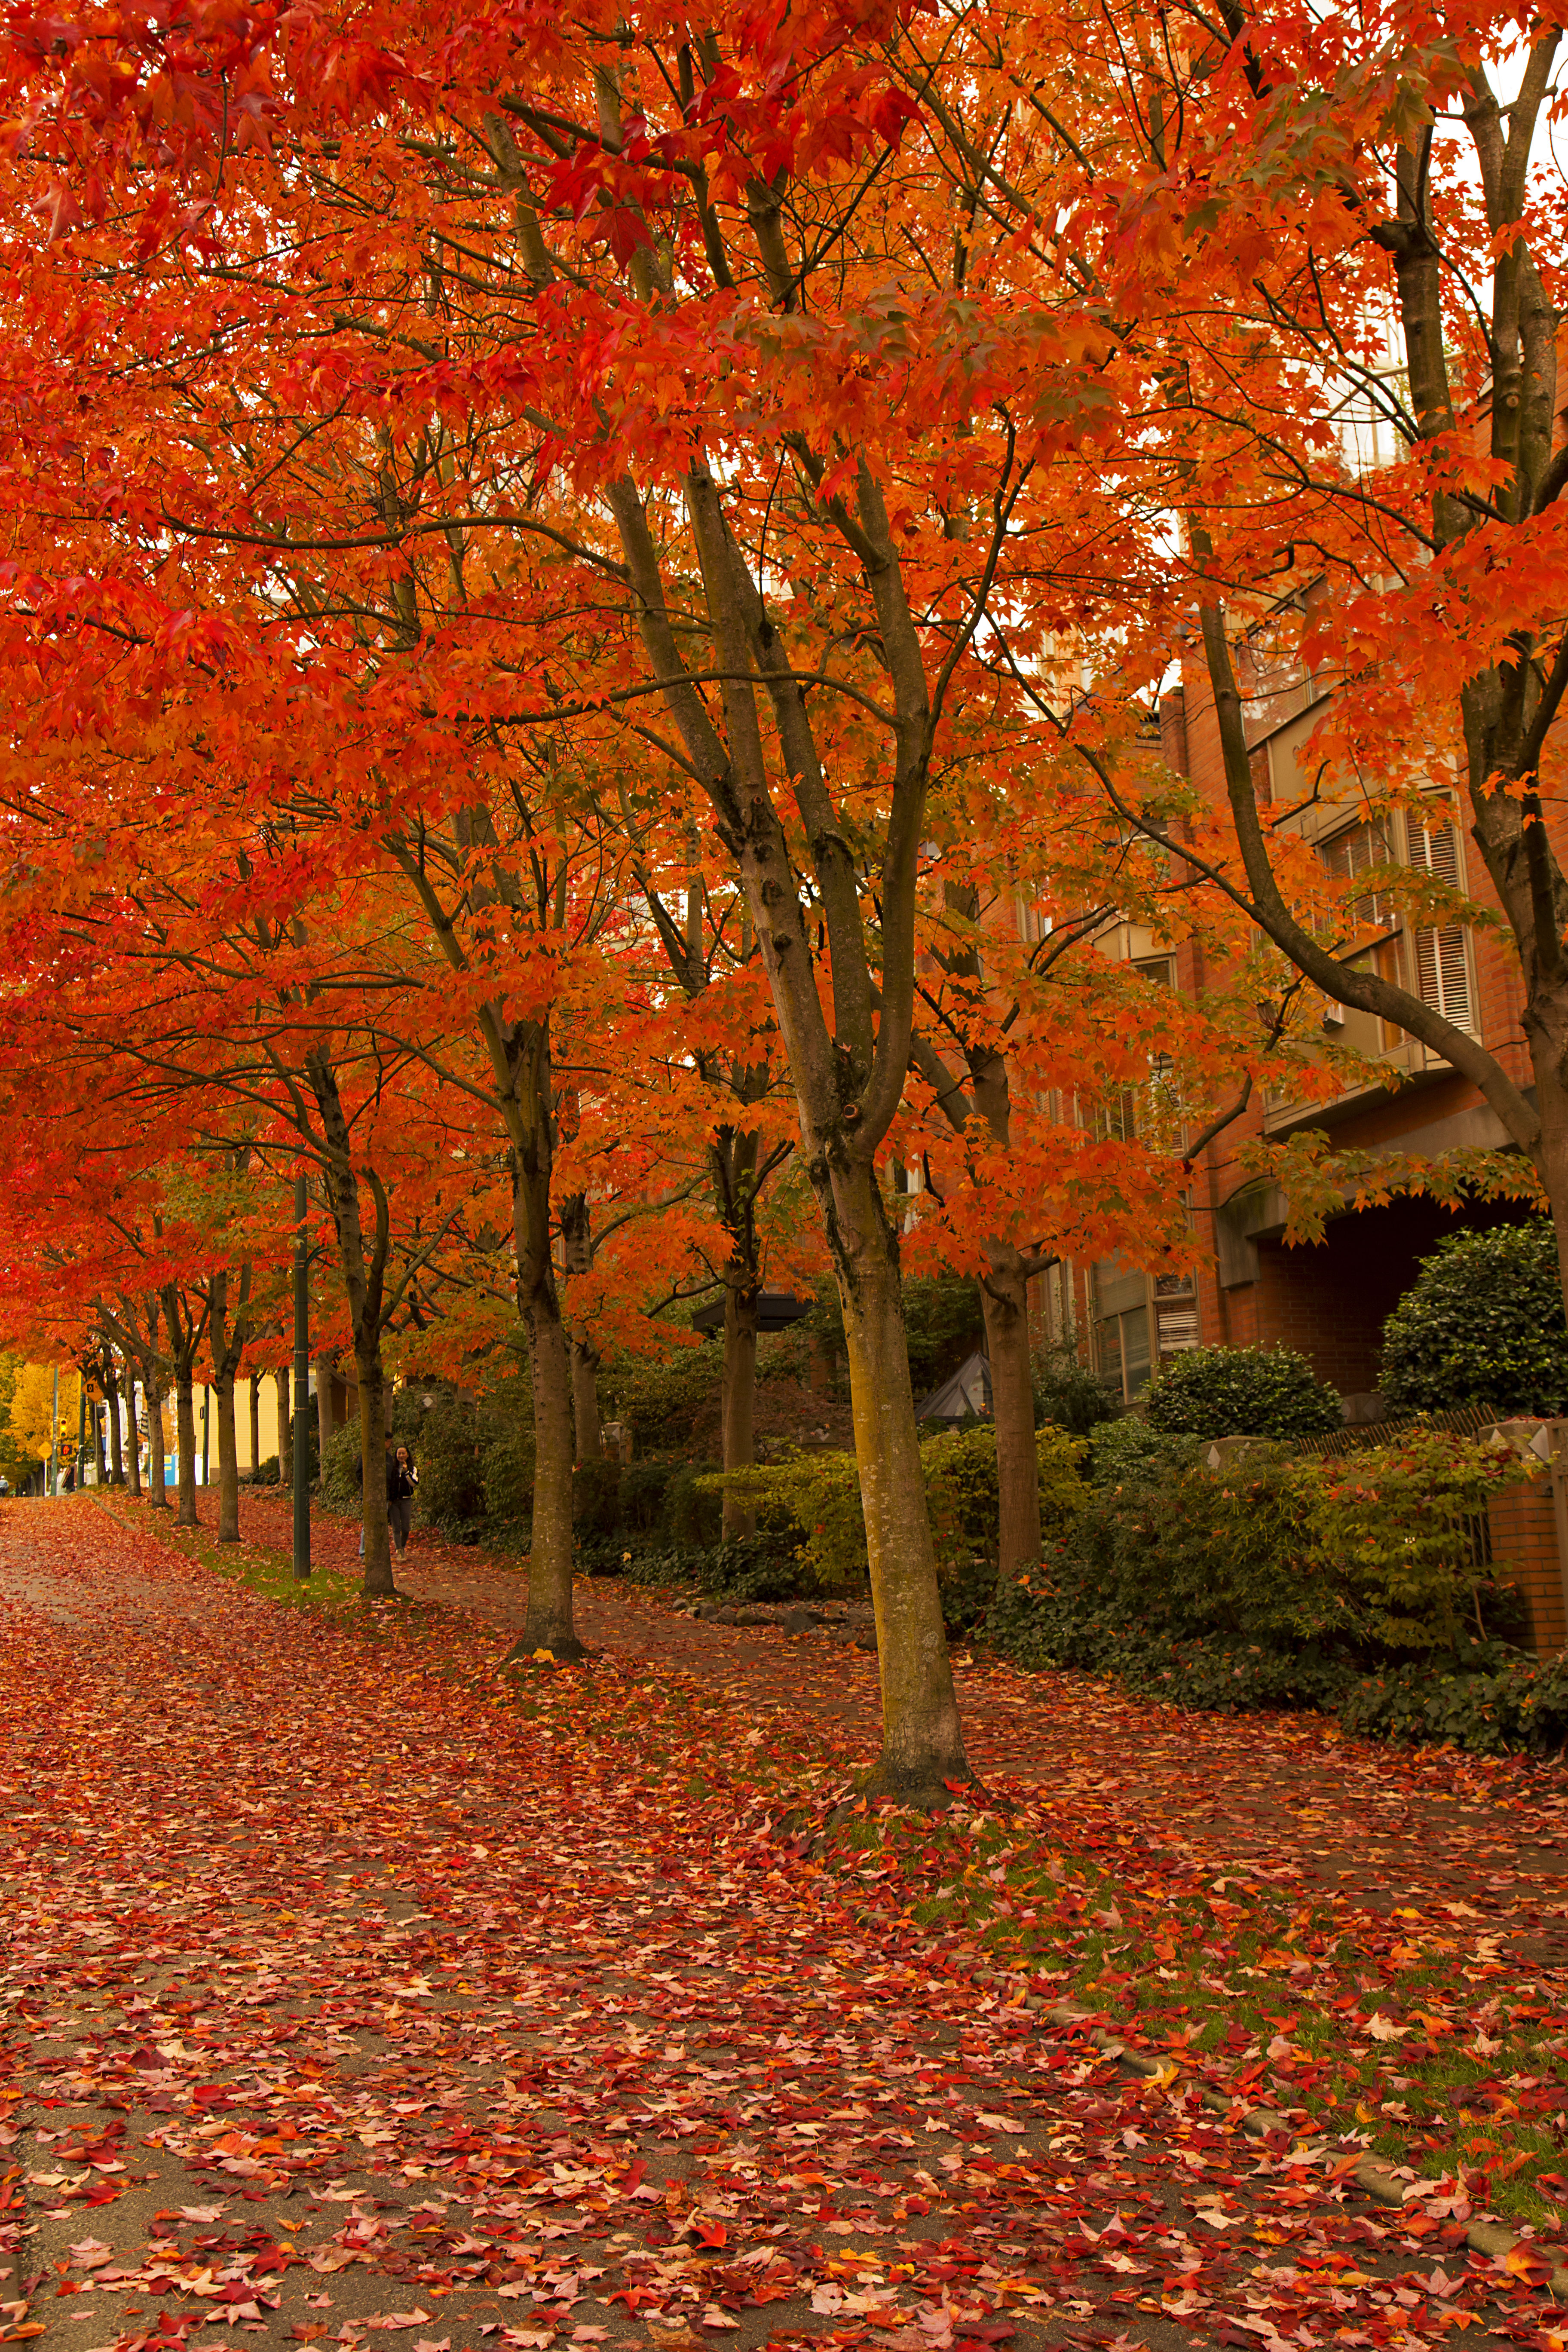
tree, path, plant, sunlight, leaf, fall, flower, autumn, season, maple tree, maple leaf, trees, leaves, deciduous, woodland, dry leaves, flowering plant, woody plant, land plant